Elizabeth Barrett Browning

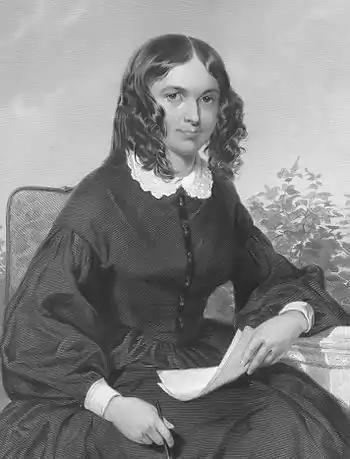

Elizabeth Barrett Browning (née Moulton-Barrett; 6 March 1806 – 29 June 1861) was an English poet of the Victorian era, popular in Britain and the United States during her lifetime and frequently anthologised after her death. Her work received renewed attention following the feminist scholarship of the 1970s and 1980s, and greater recognition of women writers in English. Born in County Durham, the eldest of 12 children, Elizabeth Barrett wrote poetry from the age of eleven. Her mother's collection of her poems forms one of the largest extant collections of juvenilia by any English writer. At 15, she became ill, suffering intense head and spinal pain for the rest of her life. Later in life, she also developed lung problems, possibly tuberculosis. She took laudanum for the pain from an early age, which is likely to have contributed to her frail health.